Jeremy Pargo

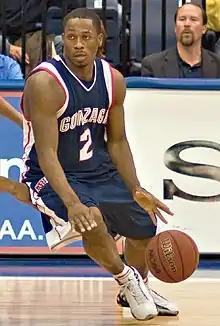
Pargo playing for Gonzaga in 2008

Jeremy Raymon Pargo (born March 17, 1986) is an American professional basketball player for Grindavík of the Úrvalsdeild karla. He played college basketball for the Gonzaga Bulldogs. In 2011 he reached the EuroLeague Final with Maccabi Tel Aviv, earning an All-EuroLeague Second Team selection in the process. He was the 2015 Israeli Basketball Premier League Assists Leader, and the 2016 Chinese Basketball Association assists leader. He is the younger brother of former NBA player Jannero Pargo.